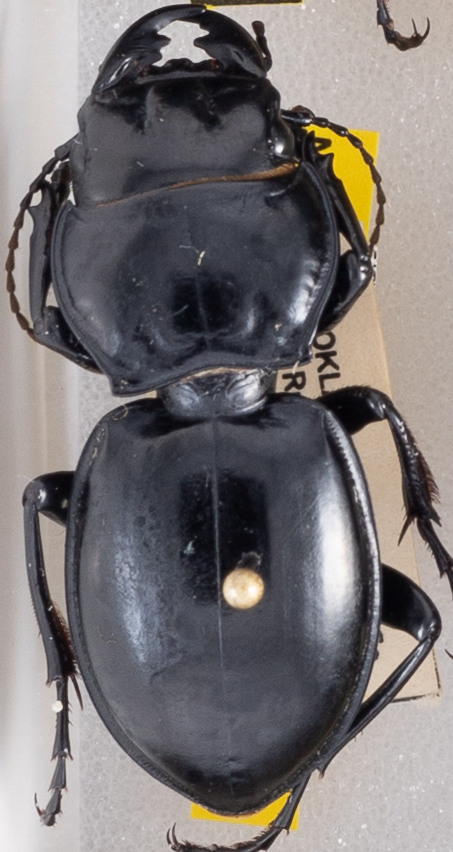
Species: Pasimachus californicus
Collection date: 2022-08-10
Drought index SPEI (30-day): -1.28
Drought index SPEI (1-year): -2.09
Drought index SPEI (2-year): -1.13